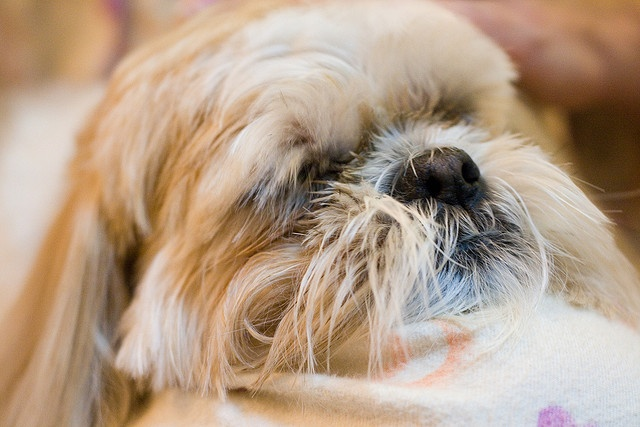
A small dog making a sleep face with long brown hair.
A close up view of a shaggy light tan dog.
How can this cute dog able to see with all of that hair over his eyes?
A shaggy haired dog in a catatonic state sleeping on a cover.
A beige colored dog with long whiskers takes a nap.